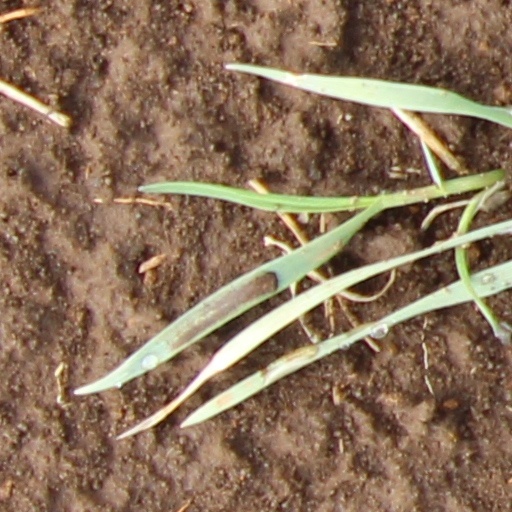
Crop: wheat